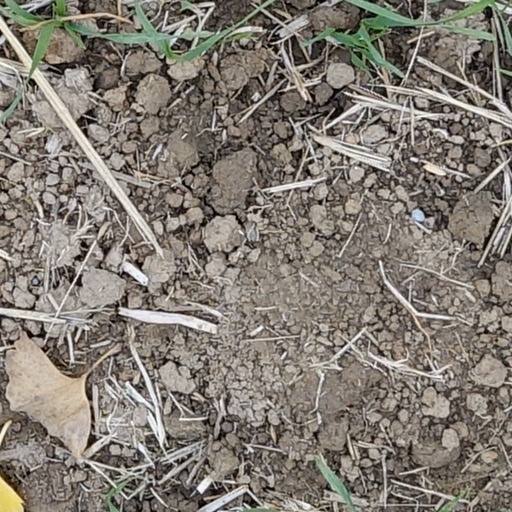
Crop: wheat